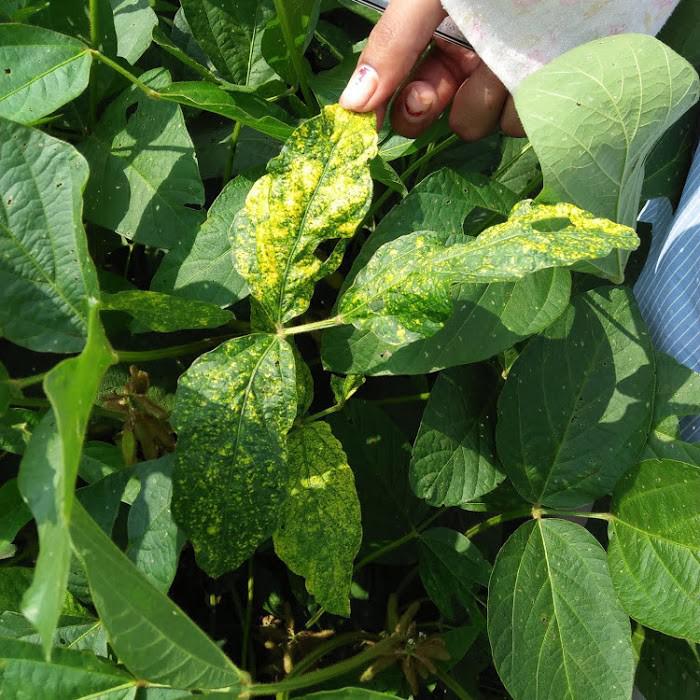
Plant: Soybean
Disease: soybean mosaic